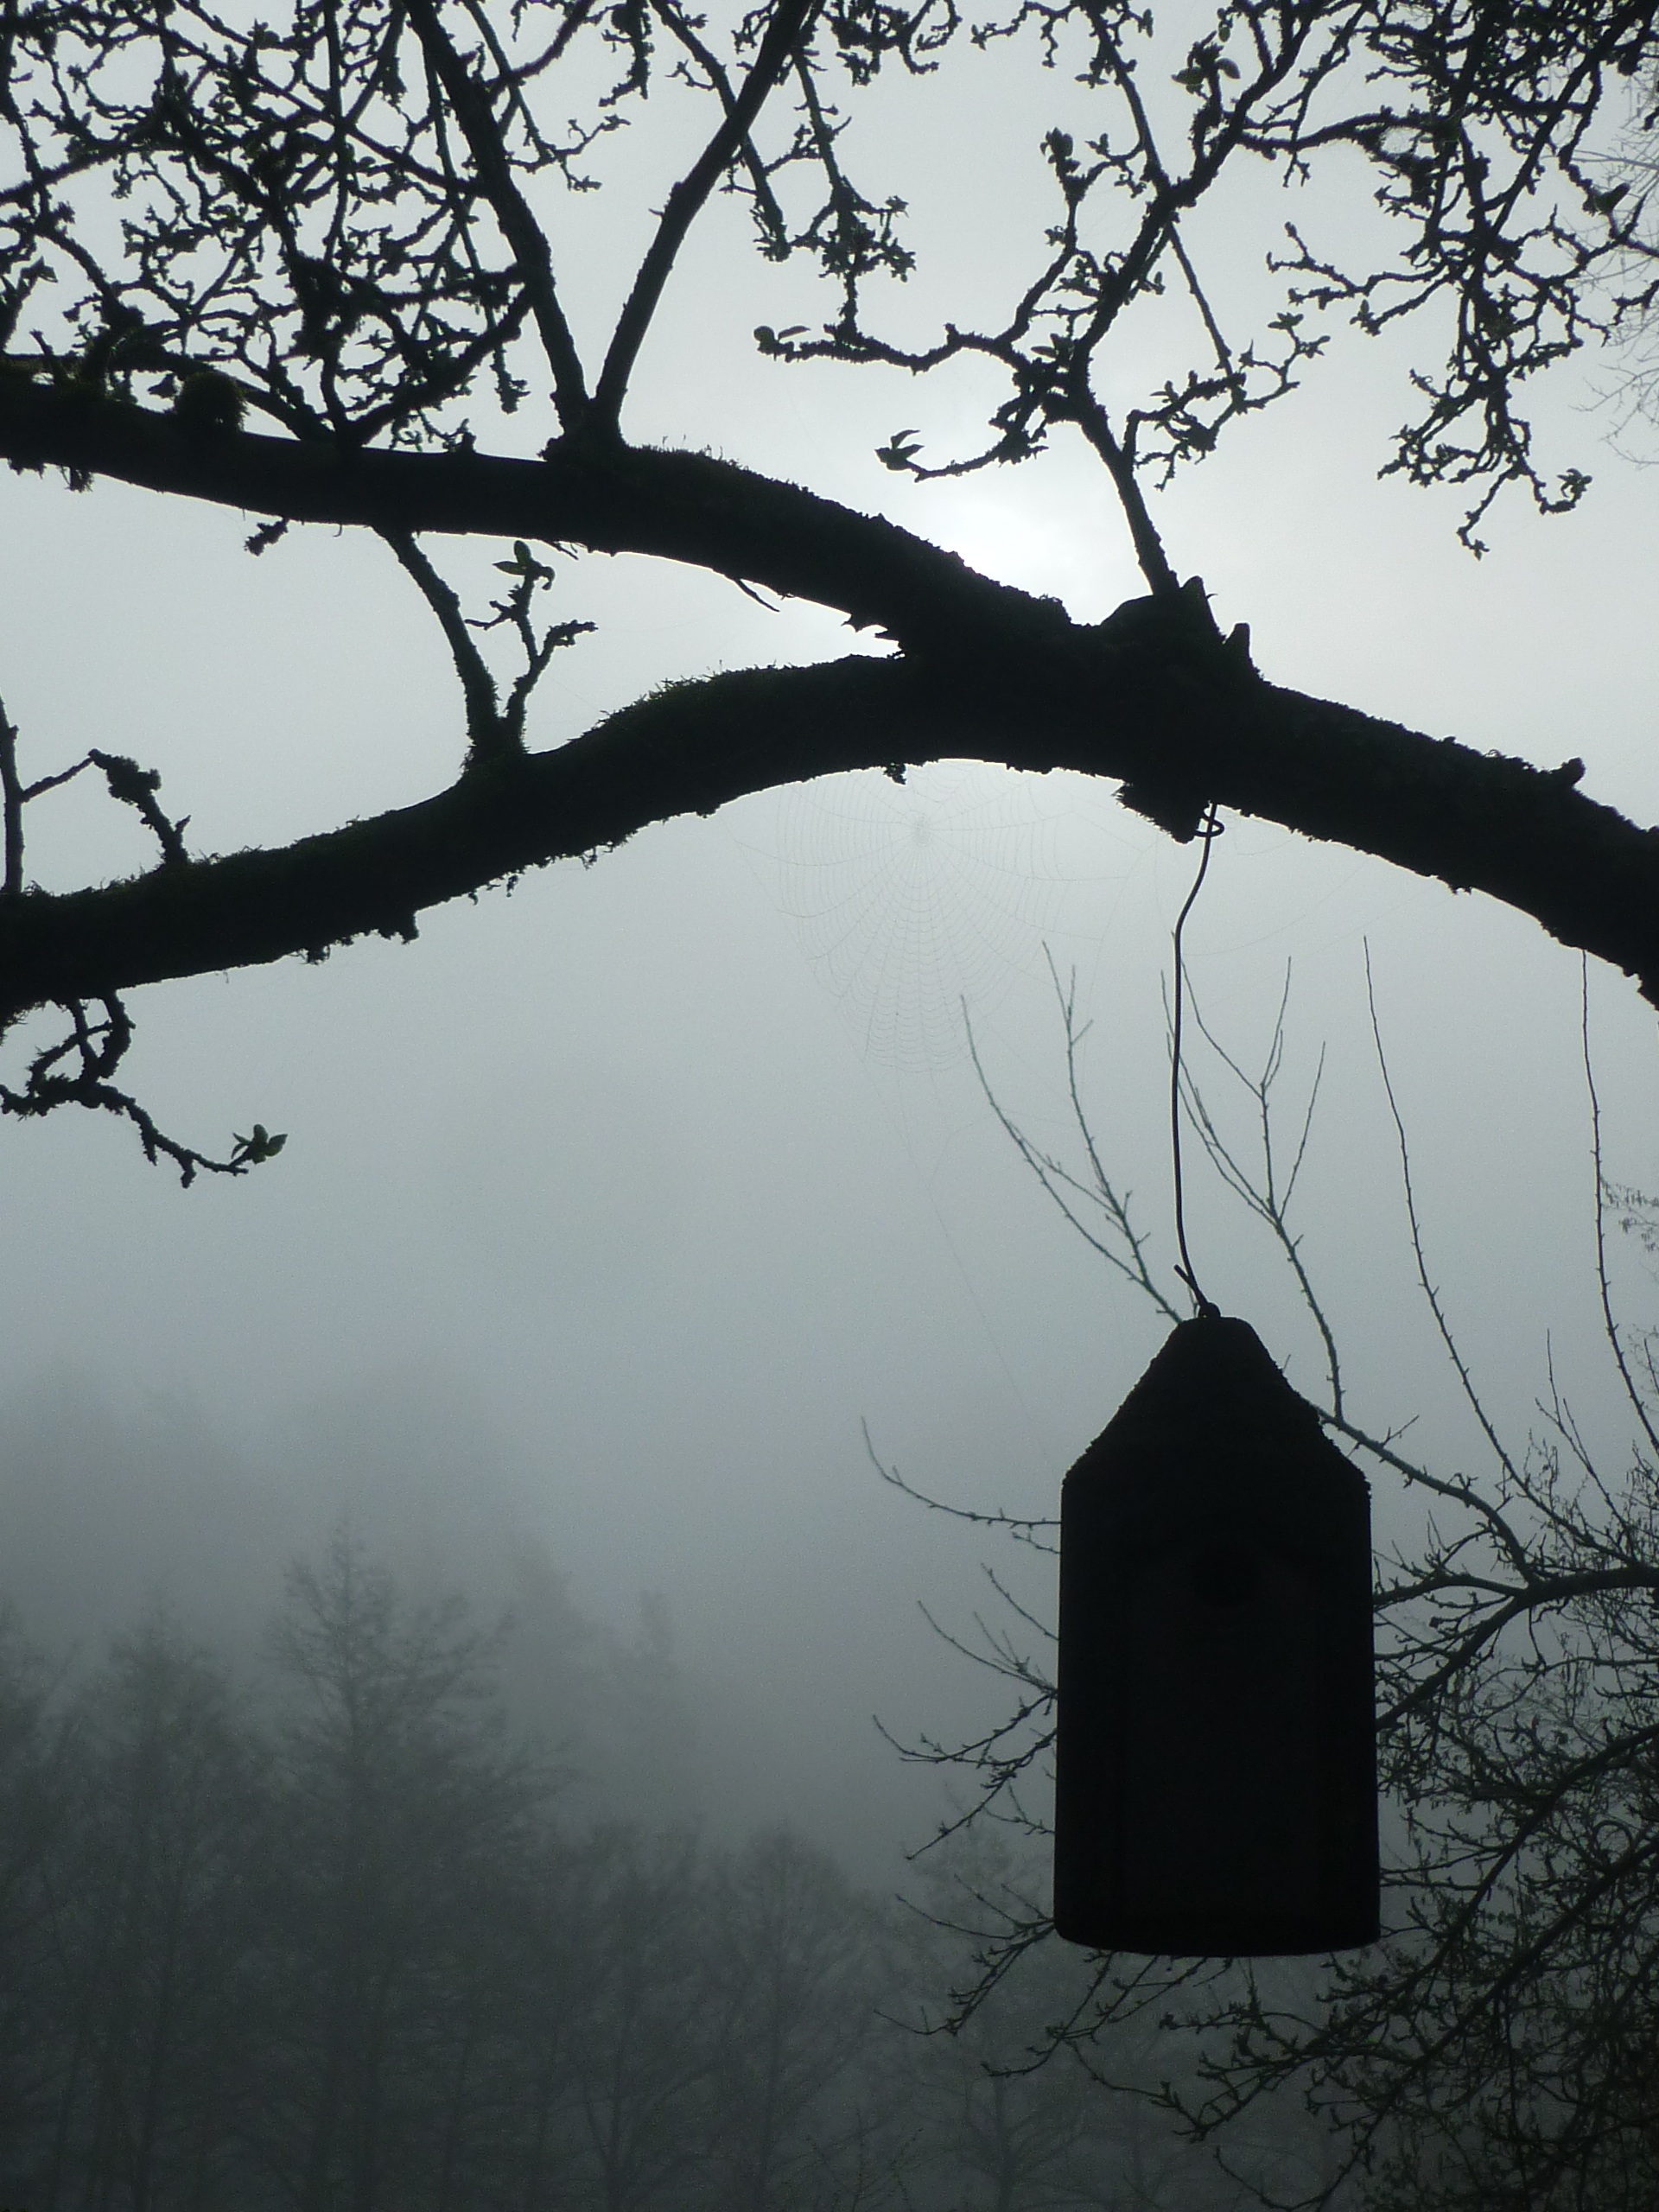
tree, nature, branch, silhouette, snow, winter, black and white, plant, sun, fog, mist, morning, dawn, evening, reflection, weather, darkness, monochrome, season, mood, back light, nesting place, monochrome photography, atmospheric phenomenon, woody plant